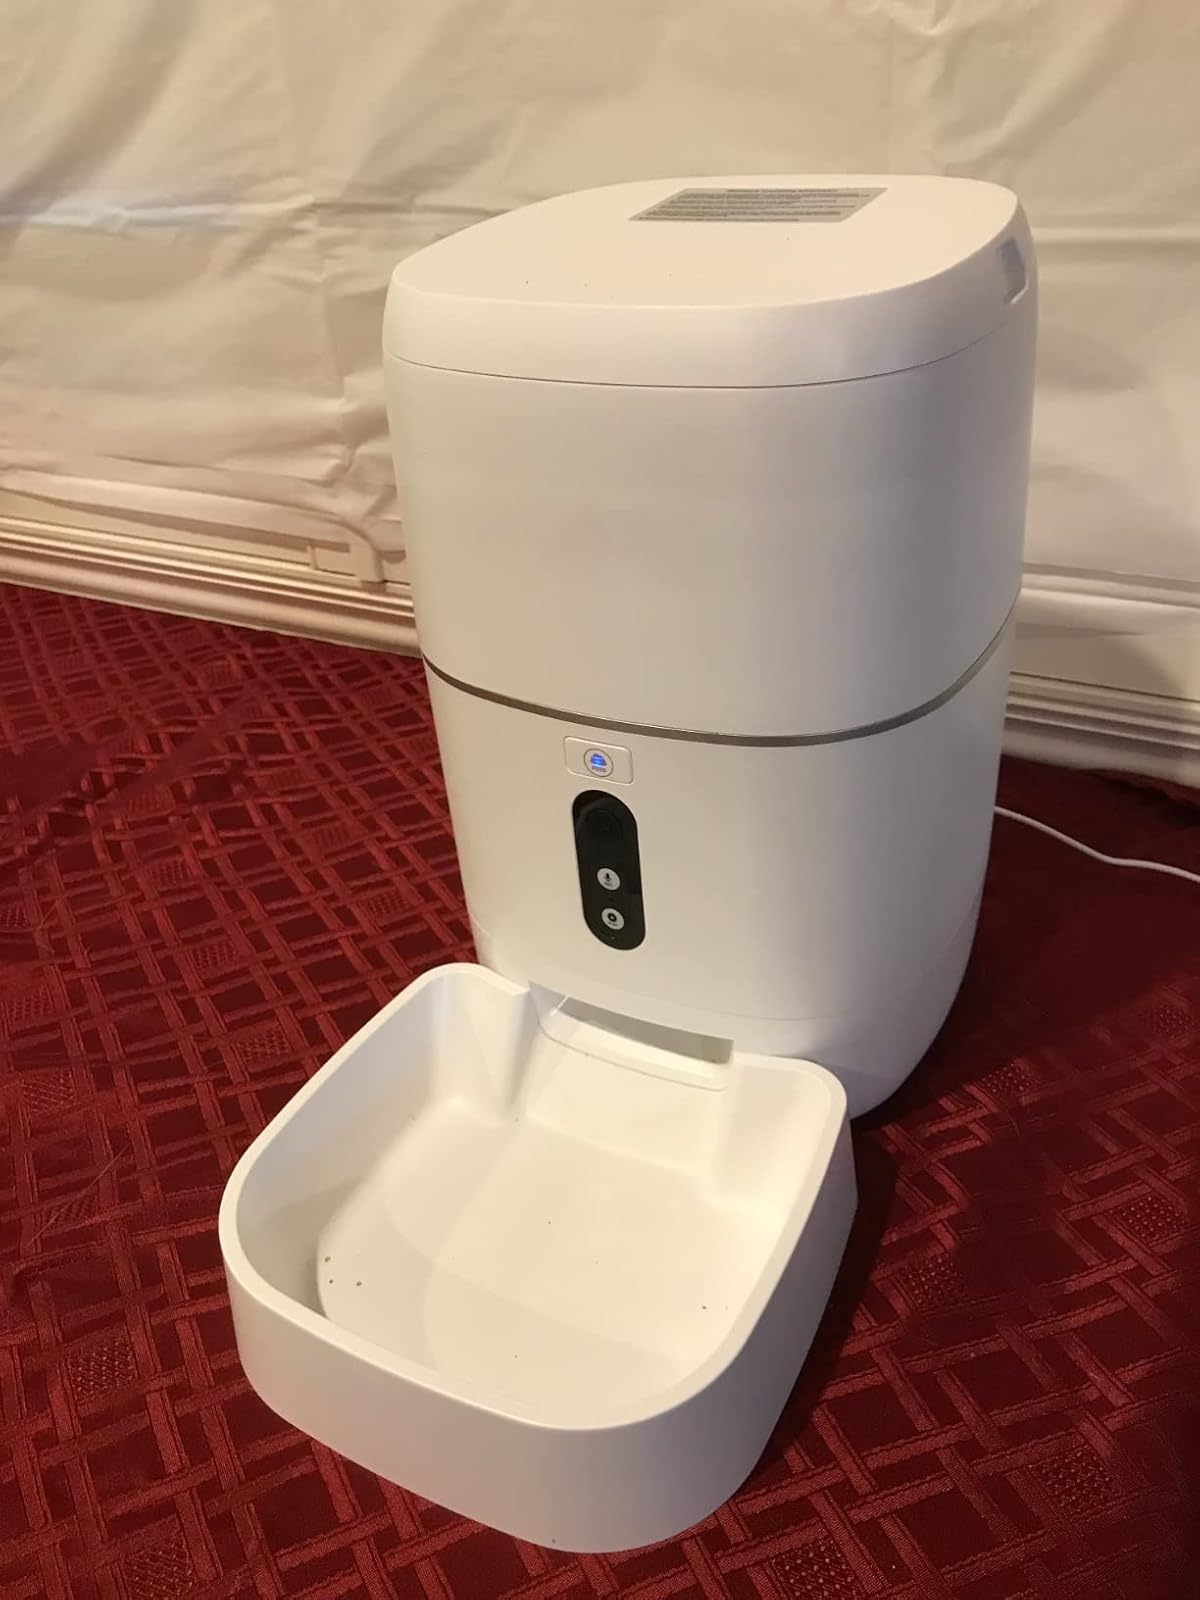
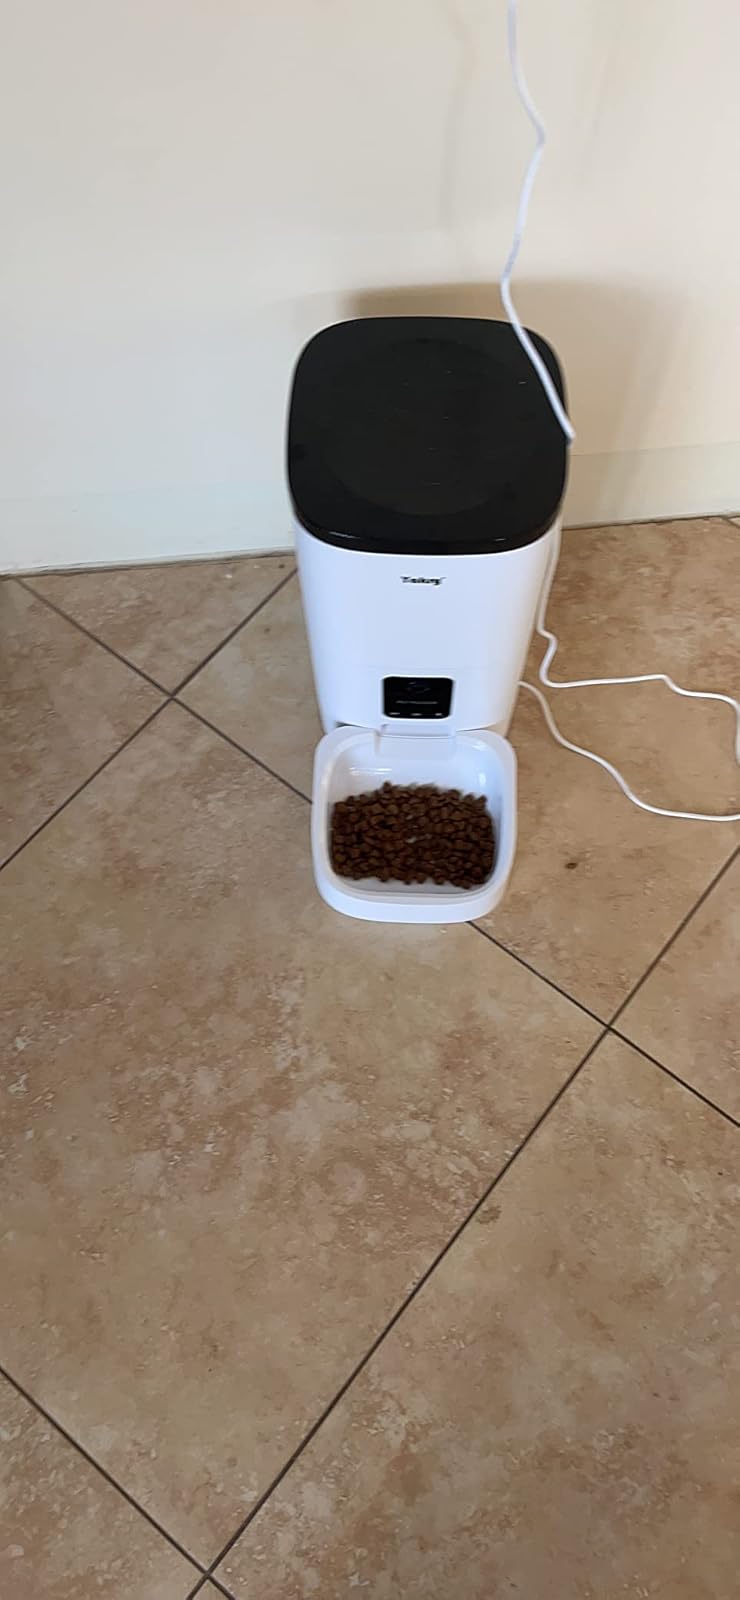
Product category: items_feeder
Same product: no